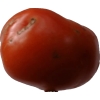
Label: tomato